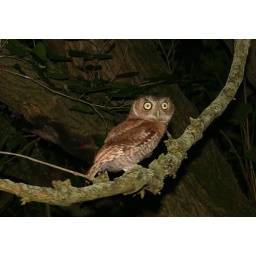
picture taken 7/23/08 as several young were flying in and out of mulberry trees on our farm